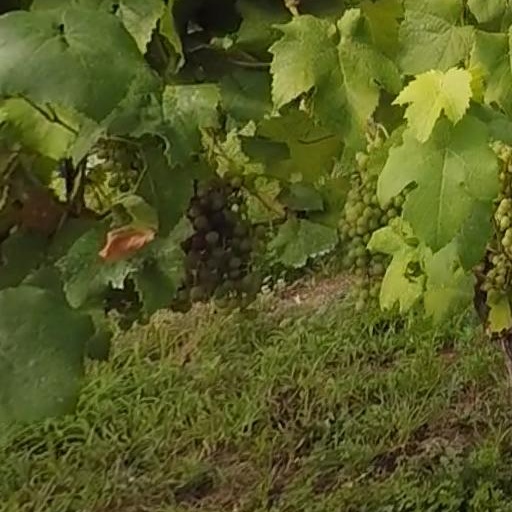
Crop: grape